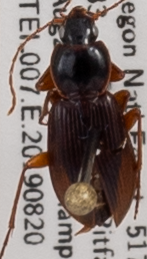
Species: Synuchus impunctatus
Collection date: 2019-08-20
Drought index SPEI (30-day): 0.512
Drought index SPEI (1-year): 2.09
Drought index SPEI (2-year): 1.13